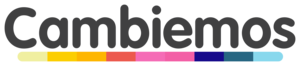
Les élections parlementaires argentines de 2017 se déroulent le 22 octobre 2017.